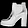
Label: Ankle boot